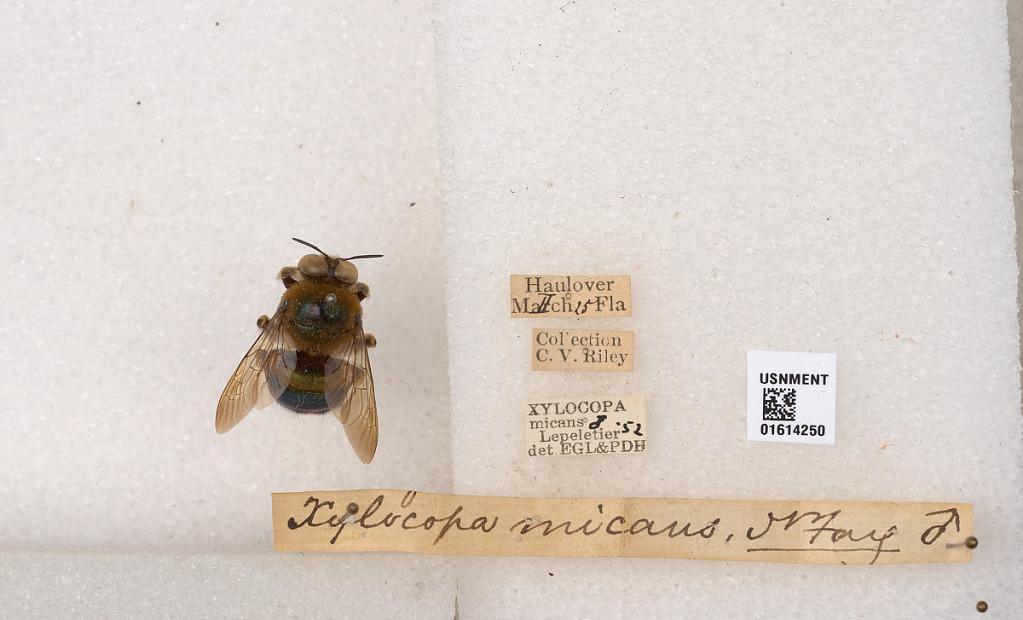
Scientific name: Xylocopa (Schonnherria) micans Lepeletier
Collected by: C. Riley
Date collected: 1925-3-2
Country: United States
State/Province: Florida
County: Miami-Dade
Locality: Haulover
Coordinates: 25.9112, -80.1217
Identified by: Hurd, P. D.